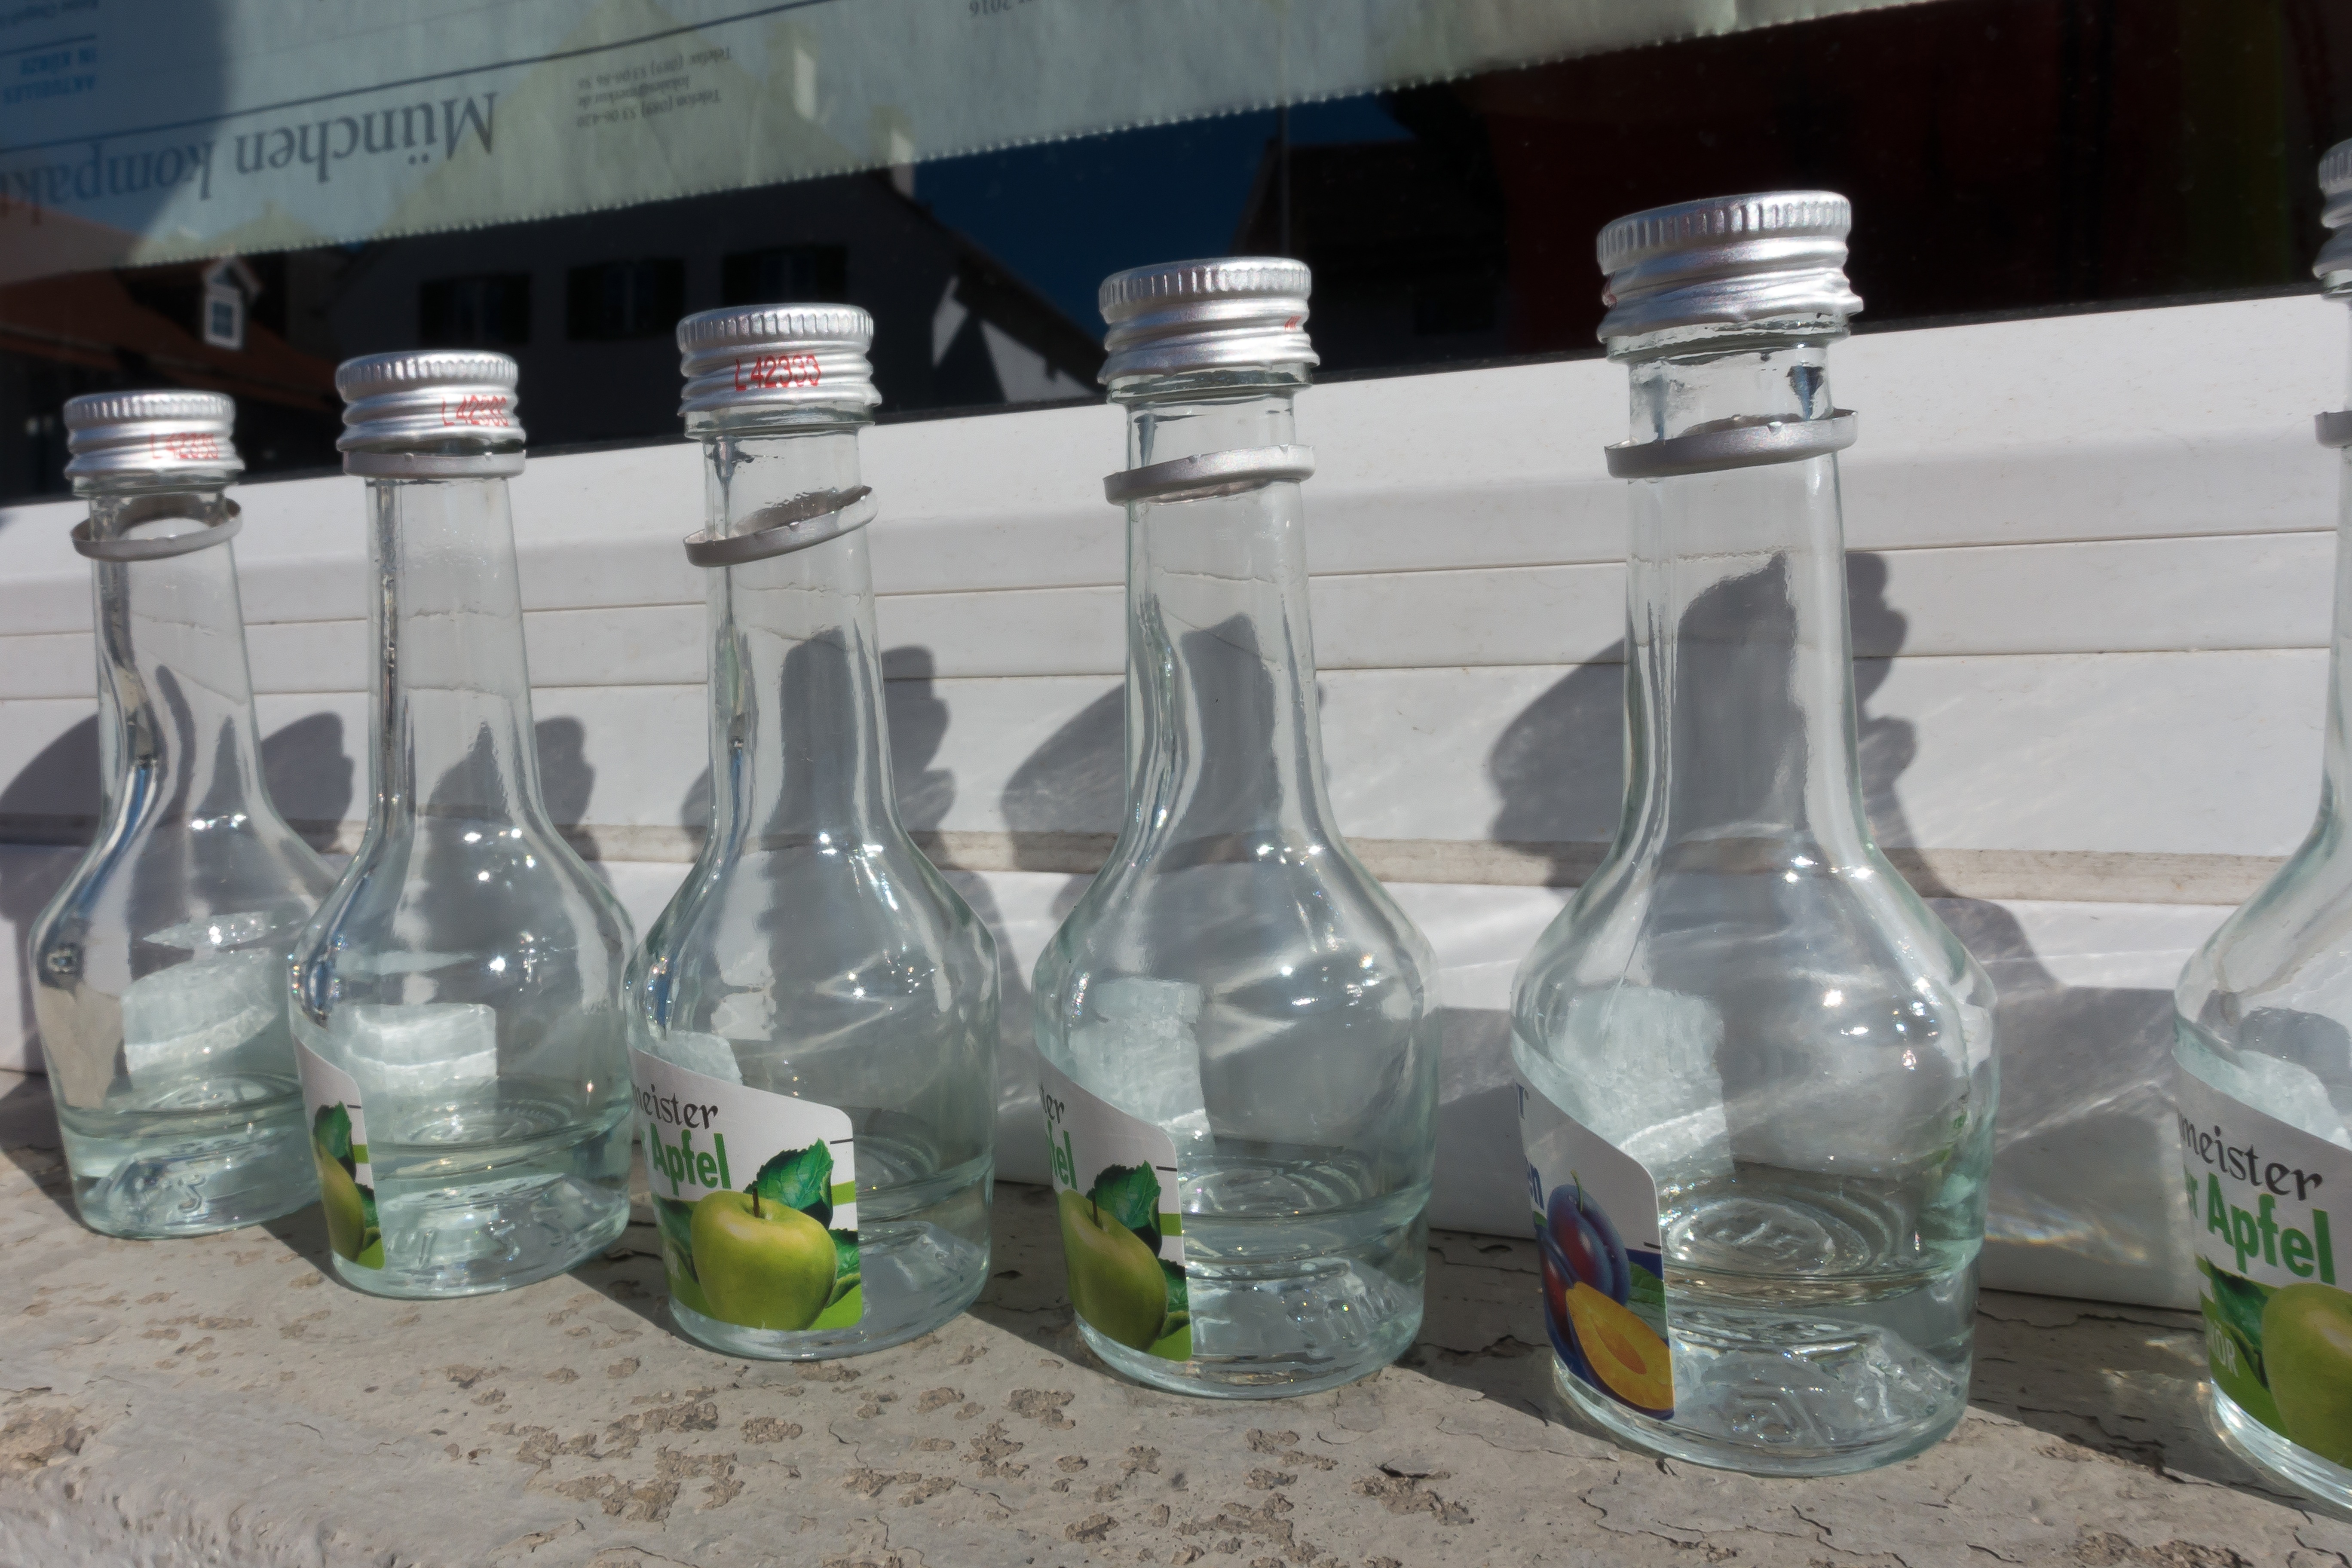
water, glass, drink, bottle, tableware, alcohol, glass bottle, mineral water, bottles, beer bottle, spirit, pollution, addiction, abuse, behavior, brandy, drinking water, high percentage, alcoholism, alk, bottled water, the customary, distilled beverage, drinkware